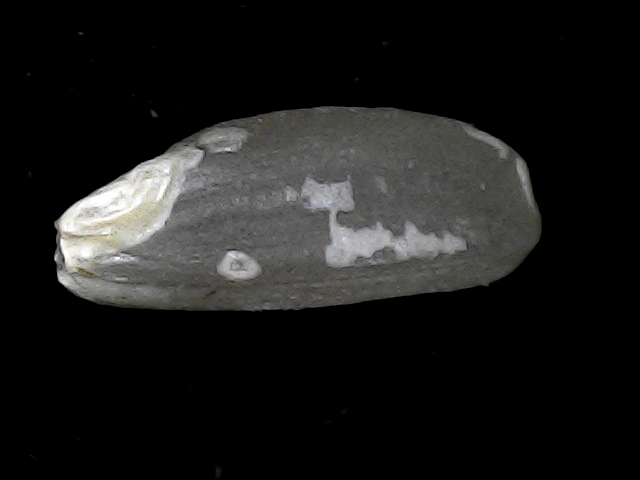
Rice variety: BD79